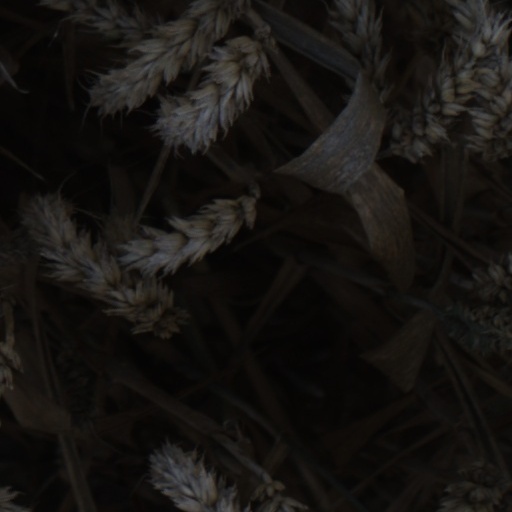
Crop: wheat